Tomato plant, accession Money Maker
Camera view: horizontal (90 deg, fisheye); turntable rotation: 240 degrees
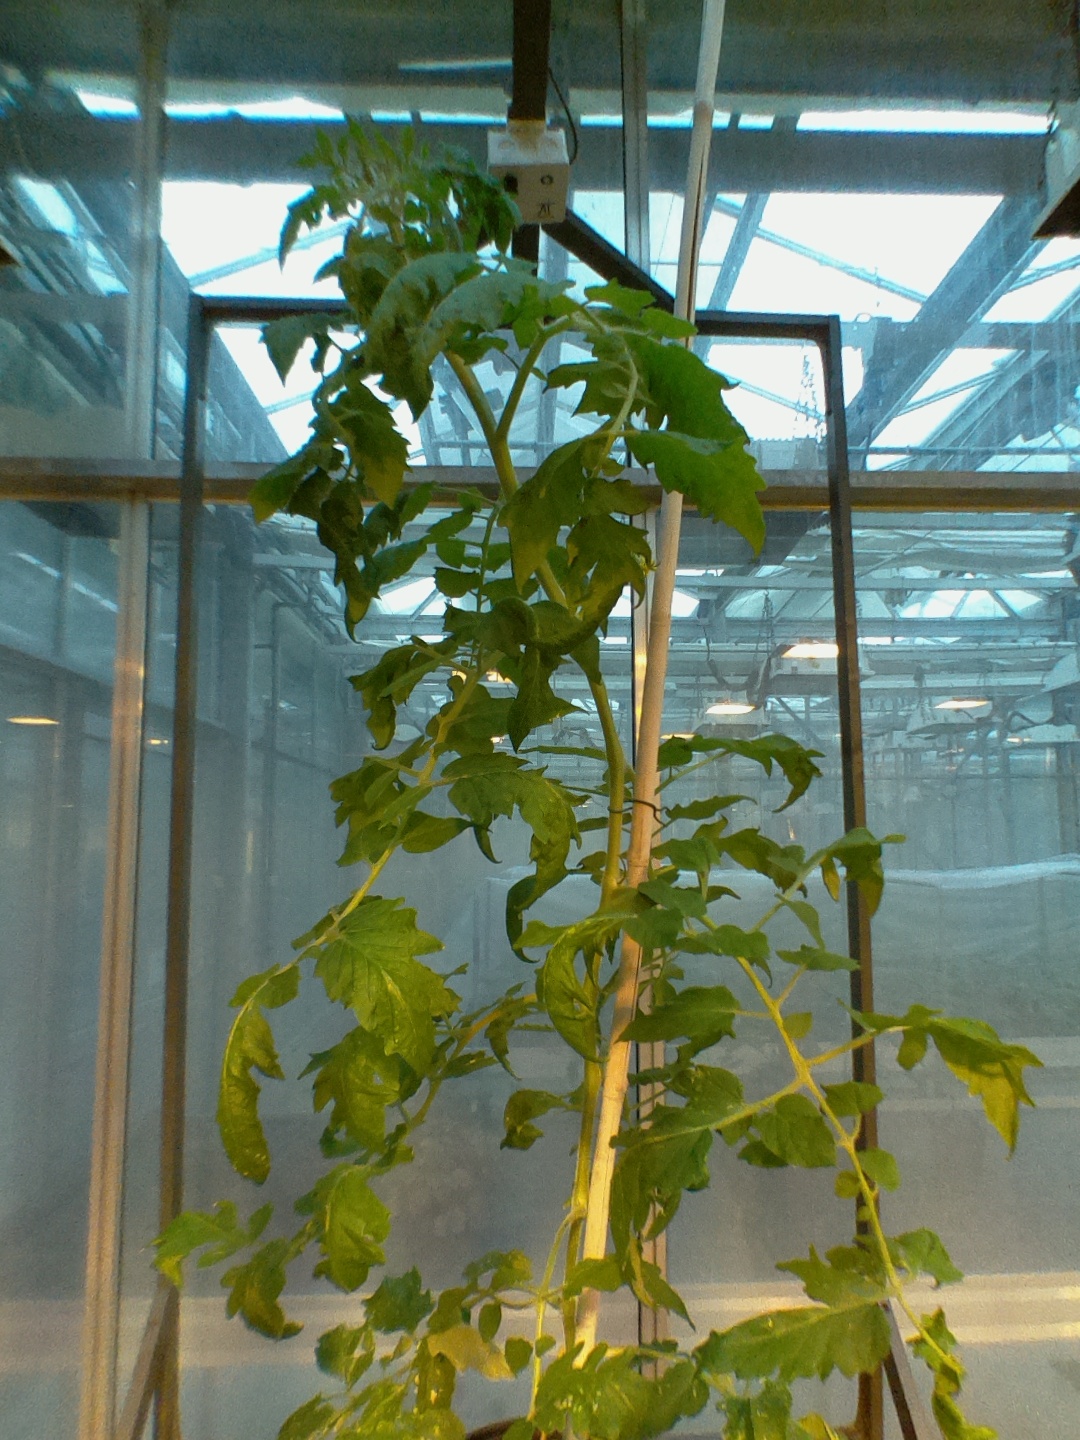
BBCH growth stage 65: Full flowering, 50%-60% of flowers open, first petals falling